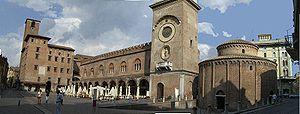
Le Palazzo della Ragione est, dans les villes du Nord de l'Italie, un type d'édifice public qui s'est développé du Moyen Âge à la Renaissance, destiné à accueillir tout à la fois les réunions de Conseil et les audiences des tribunaux. C'était, dans ces cités, le grand centre de la vie civile et de l'administration publique.